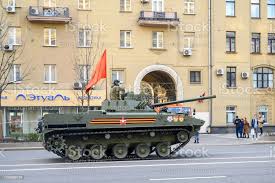
Label: BMD